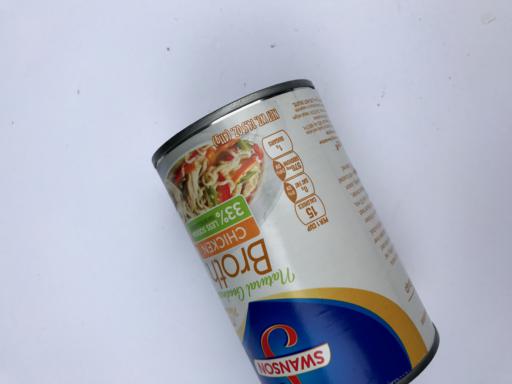
Label: metal